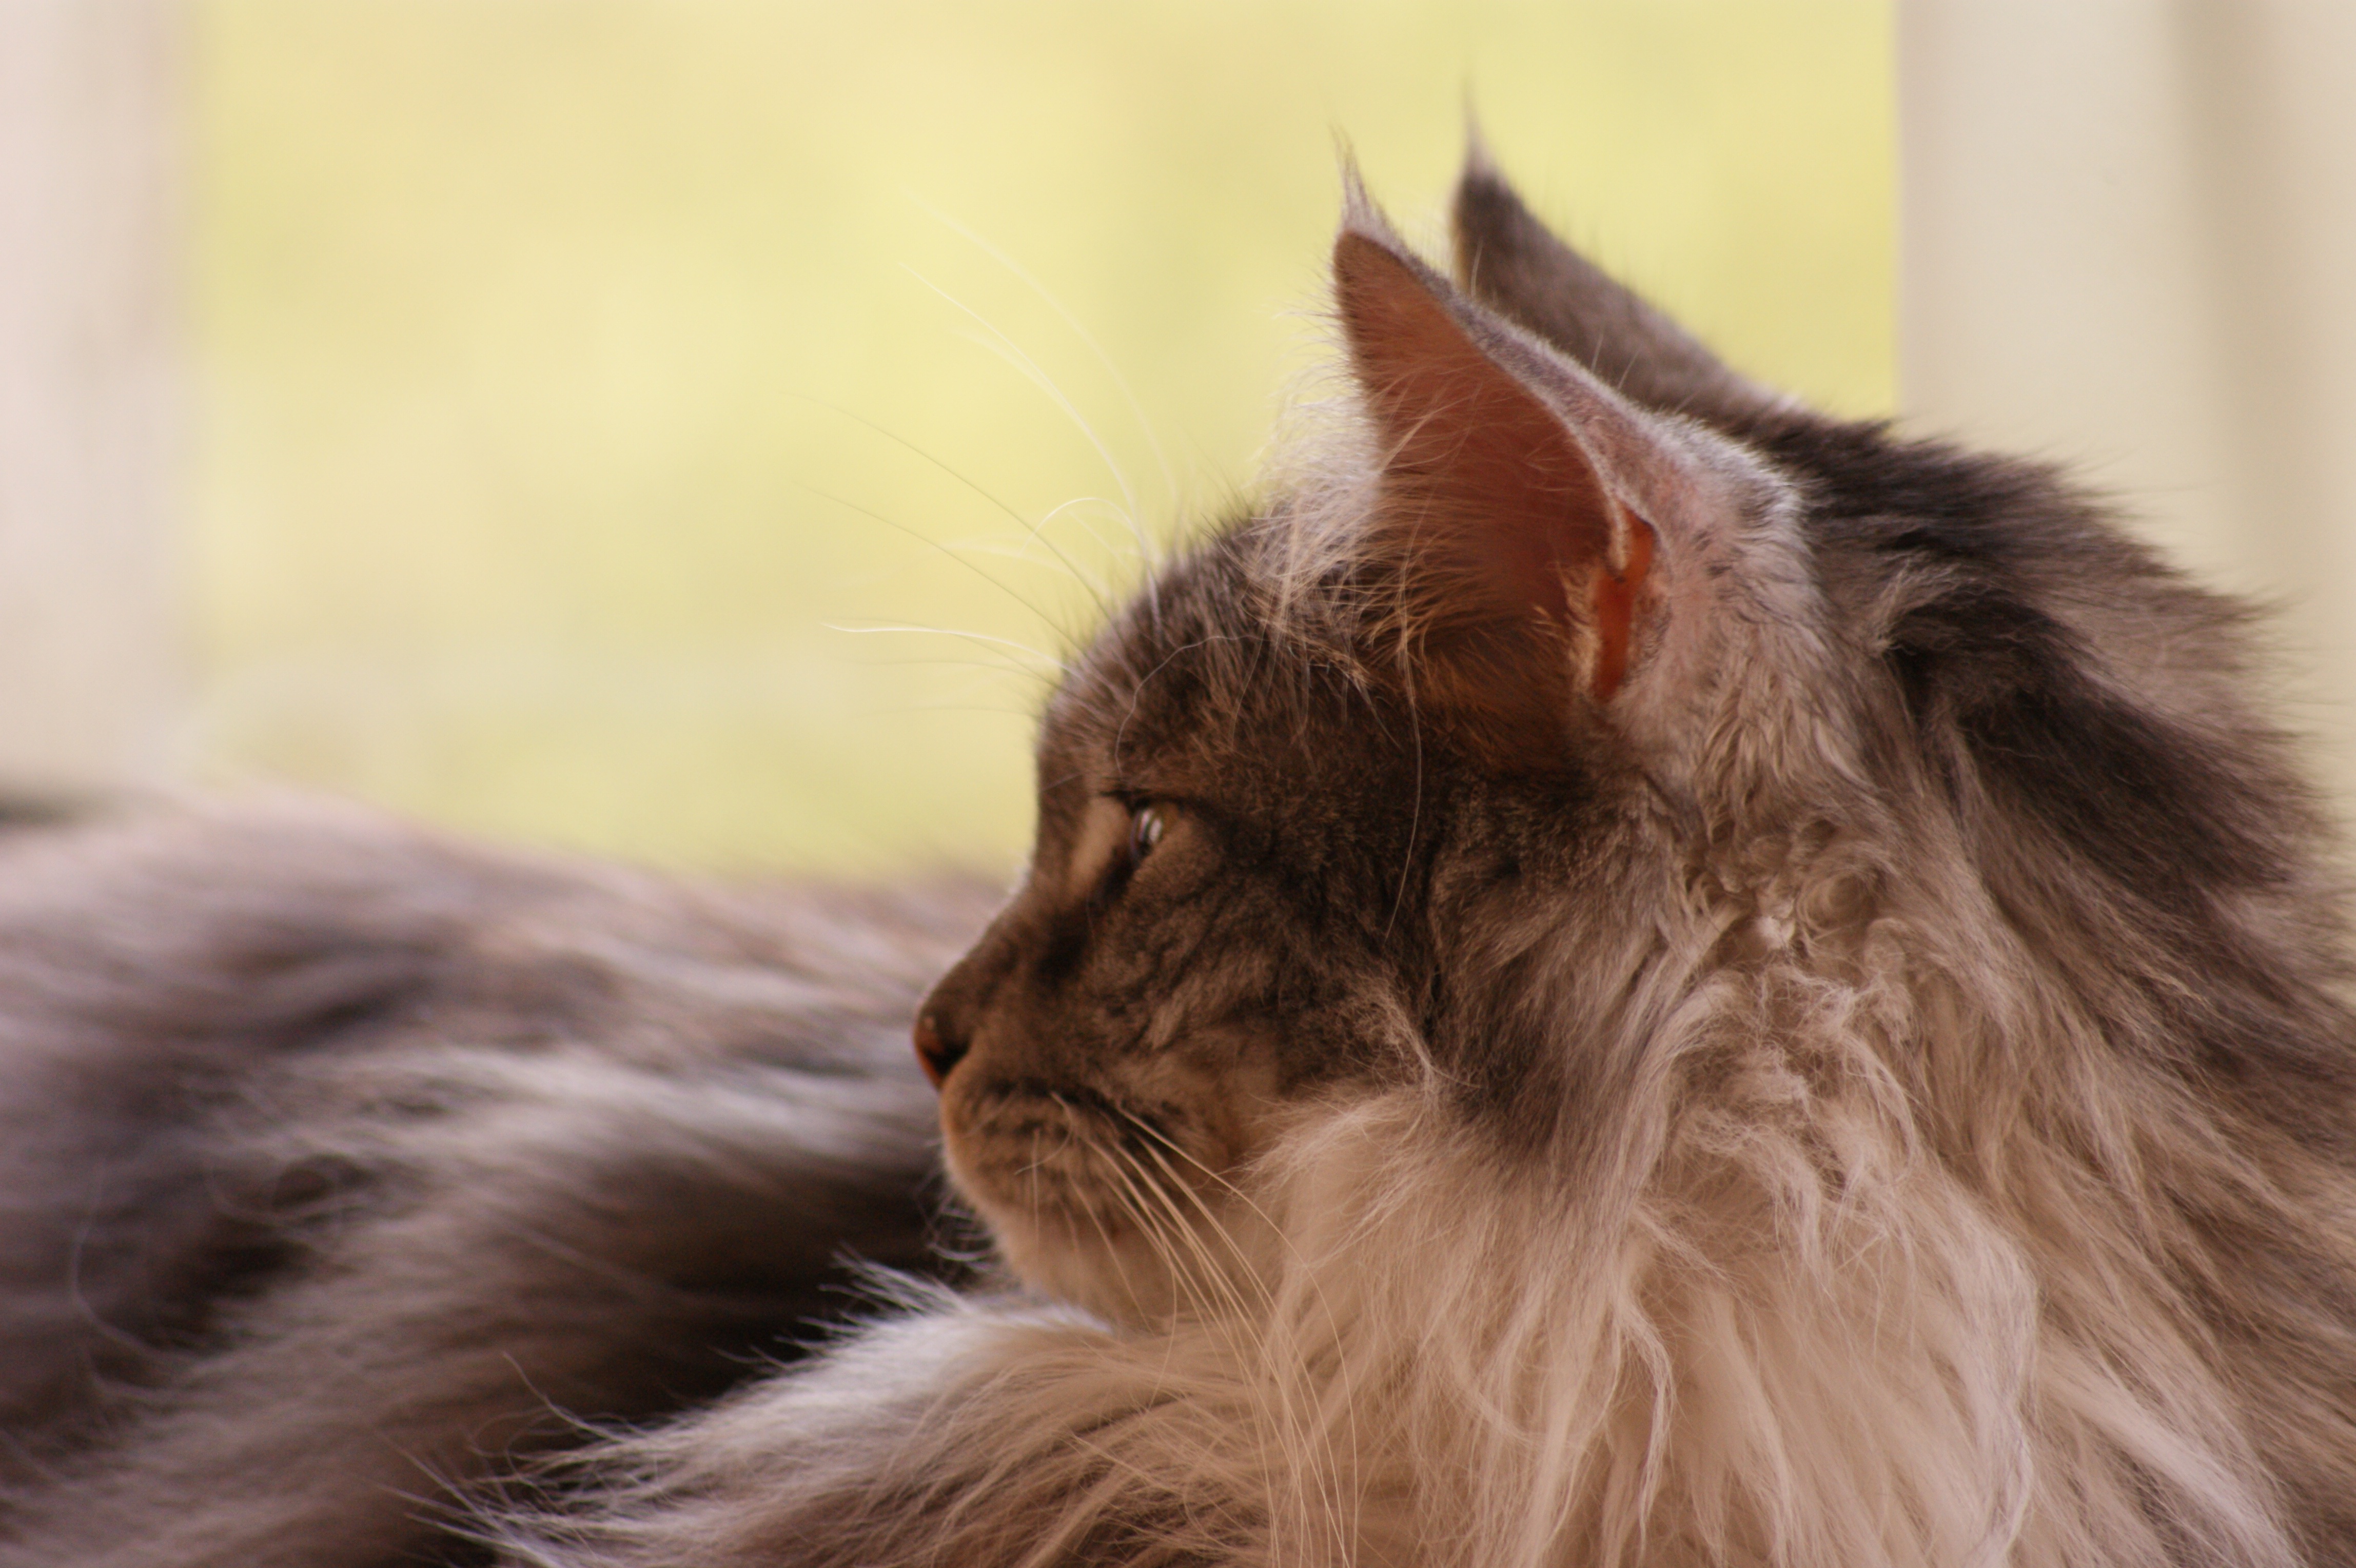
profile, kitten, cat, mammal, close up, nose, whiskers, animals, furry, head, vertebrate, charming, maine coon, norwegian forest cat, small to medium sized cats, cat like mammal, domestic long haired cat